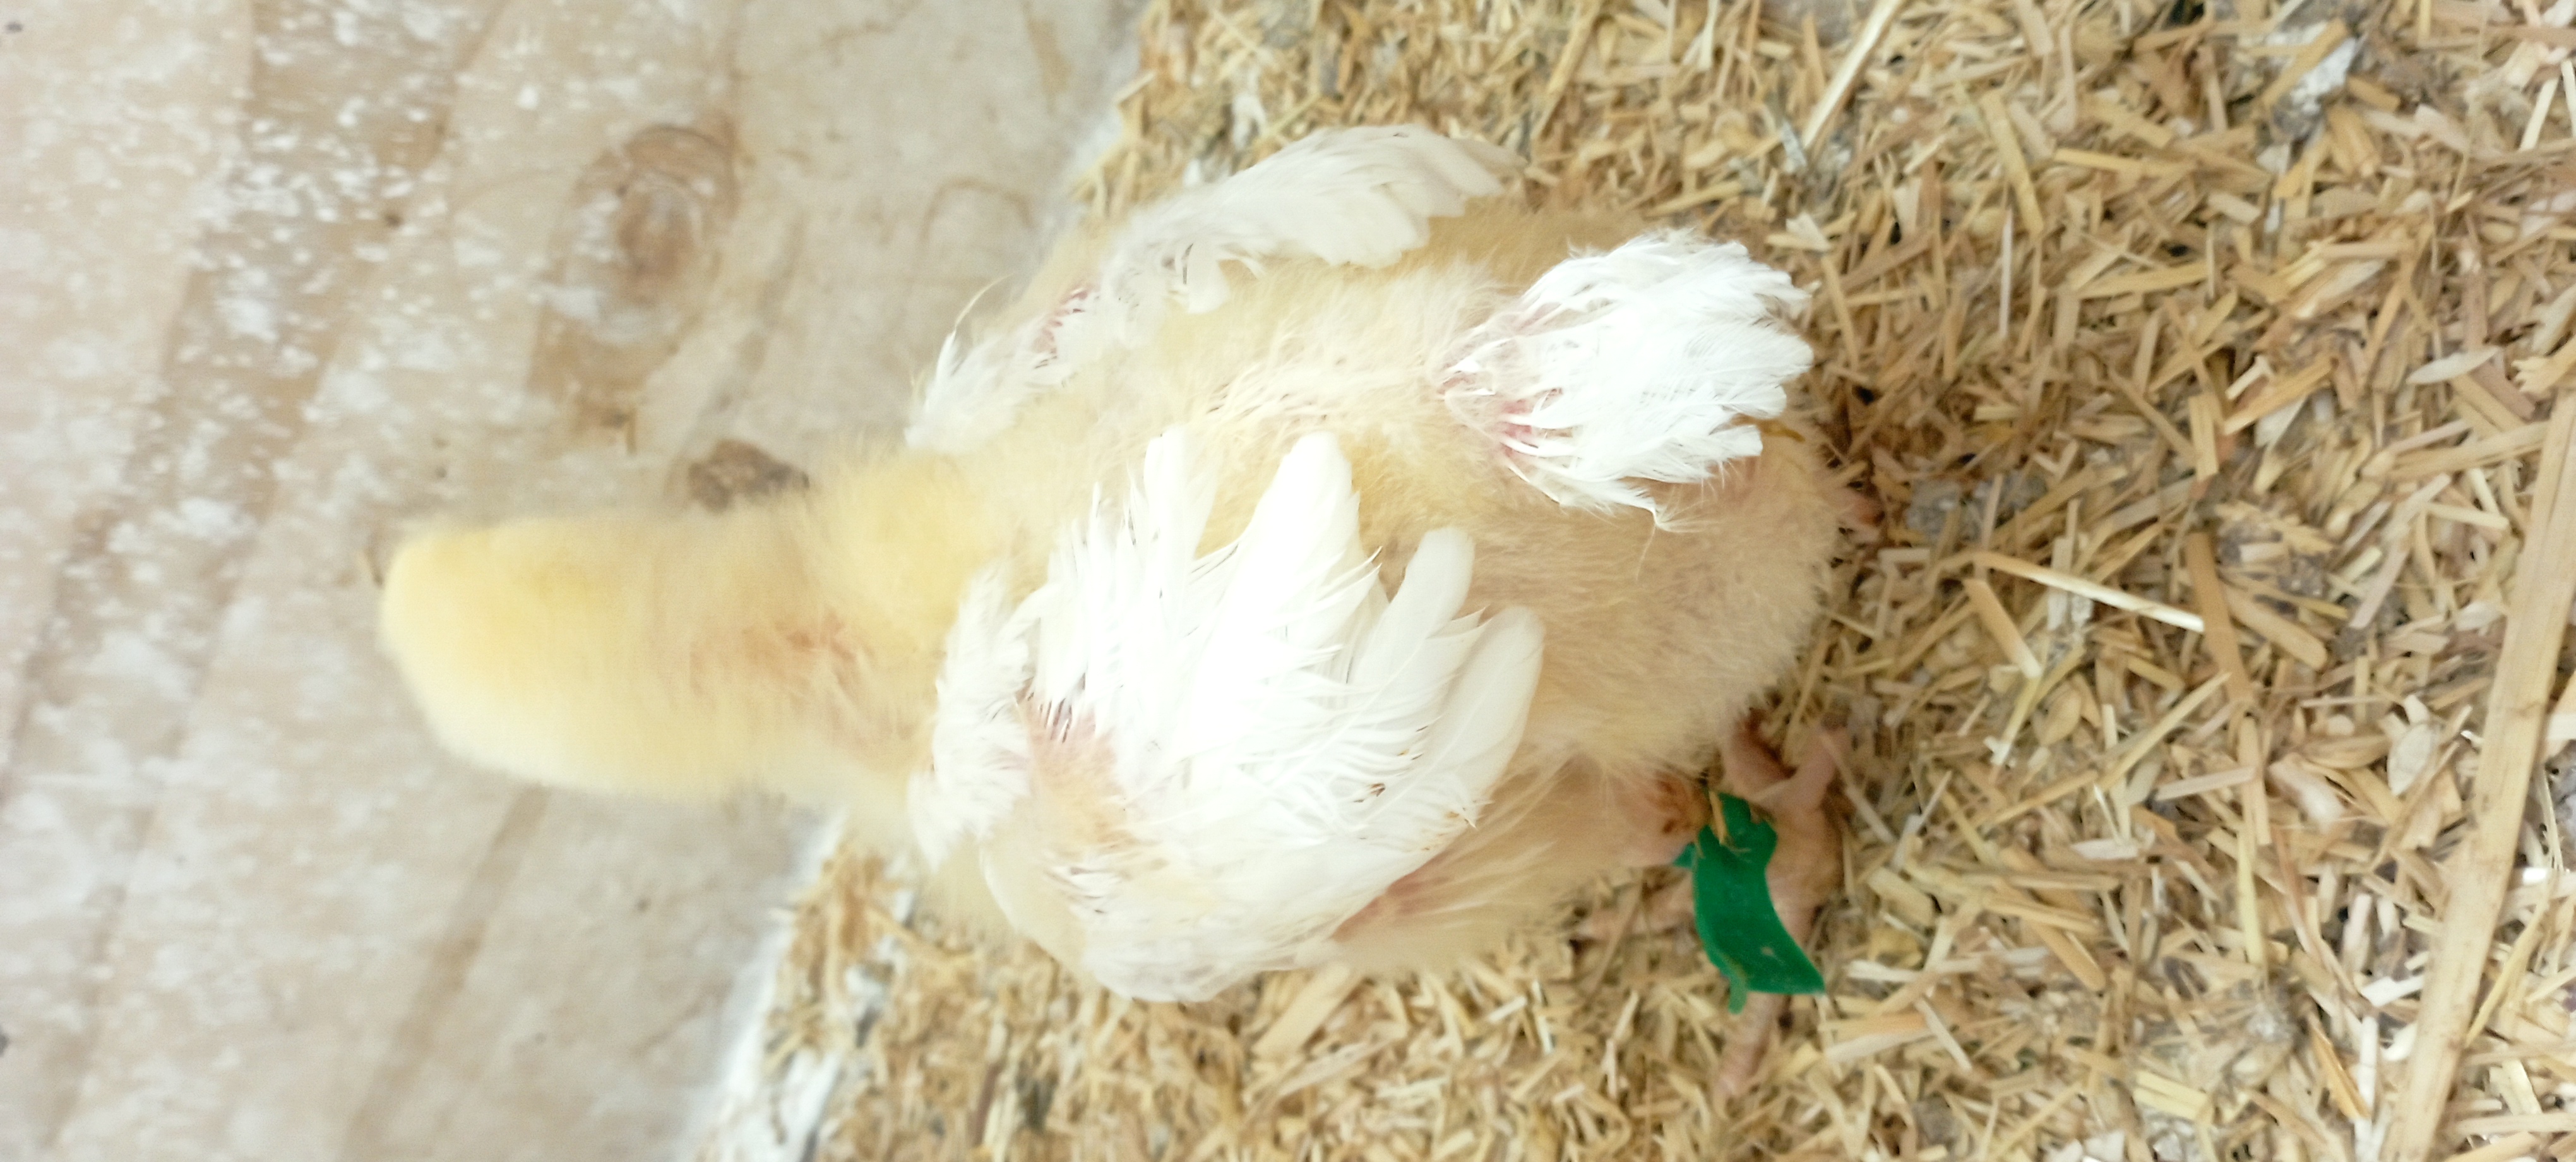
Weight: 536 g